Peter Tordenskjold

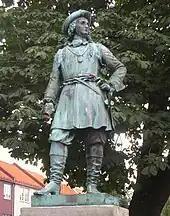
Statue of Tordenskjold in Trondheim

When, in 1715, the return of King Charles XII of Sweden from Turkey to Stralsund put new life into the dispirited Swedish forces, Wessel distinguished himself in numerous engagements off the coast of Swedish Pomerania, under the command of Admiral . He did the enemy considerable damage by cutting out their frigates and destroying their transports. During a battle at Kolberg on 24 April 1715, Wessel captured the Swedish Rear-Admiral Hans Wachtmeister, as well as the frigate "Hvita Örn" ("White Eagle"), which he was granted as his new flagship under the name "Hvide Ørn". He then transferred to the main fleet under the command of Peter Raben.